Merkur Spiel-Arena

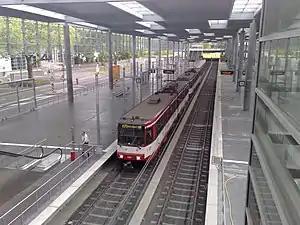
A train of the Düsseldorf Stadtbahn at Merkur Spiel-Arena/Messe Nord station

The stadium was the former home of the Rhein Fire of NFL Europe, an American football league. They were tenants for their final three seasons from 2005 to 2007. The stadium hosted World Bowl XIII and XIV. Esprit Arena hosted the Race of Champions 2010, with notable drivers such as Michael Schumacher, Sebastian Vettel, Alain Prost and Sébastien Loeb.